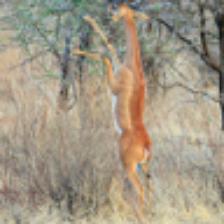
Label: NonHuman